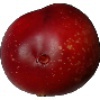
Label: Nectarine 1